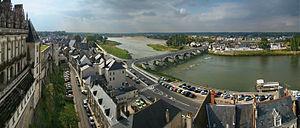
Amboise, Indre-et-Loire, Centre, France. Les rives de la Loire et le pont du Maréchal Leclerc vus depuis le Château d'Amboise.
La Communauté de communes Val d'Amboise est une communauté de communes française, située dans le département d'Indre-et-Loire et la région Centre-Val de Loire.
Amboise est une commune française située dans le département d'Indre-et-Loire dans l'arrondissement de Loches en région Centre-Val de Loire.